111th Infantry Regiment (United States)

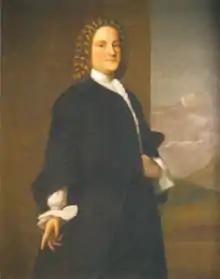
Benjamin Franklin in 1746

A Gold color metal and enamel device in height overall consisting of an oval Azure a reproduction of the statue of Benjamin Franklin, by R. Tait McKenzie, affronté Or